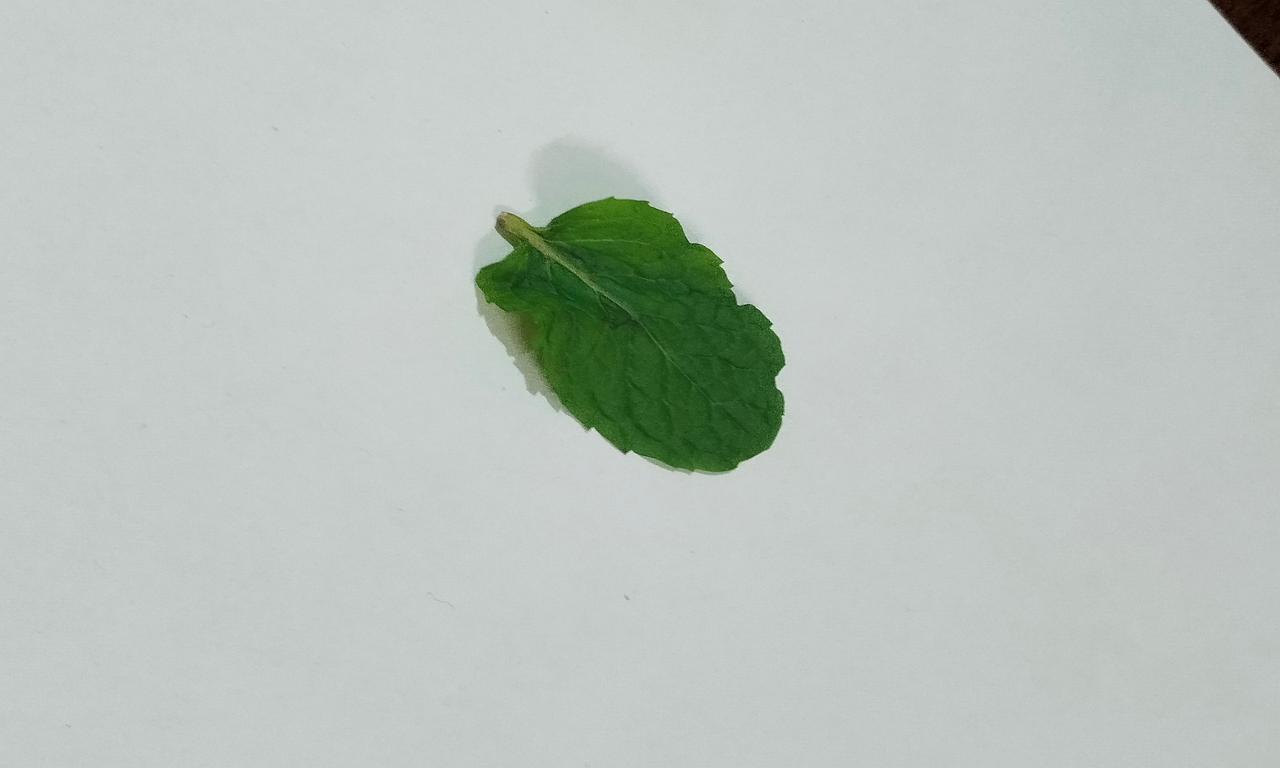
Label: Fresh